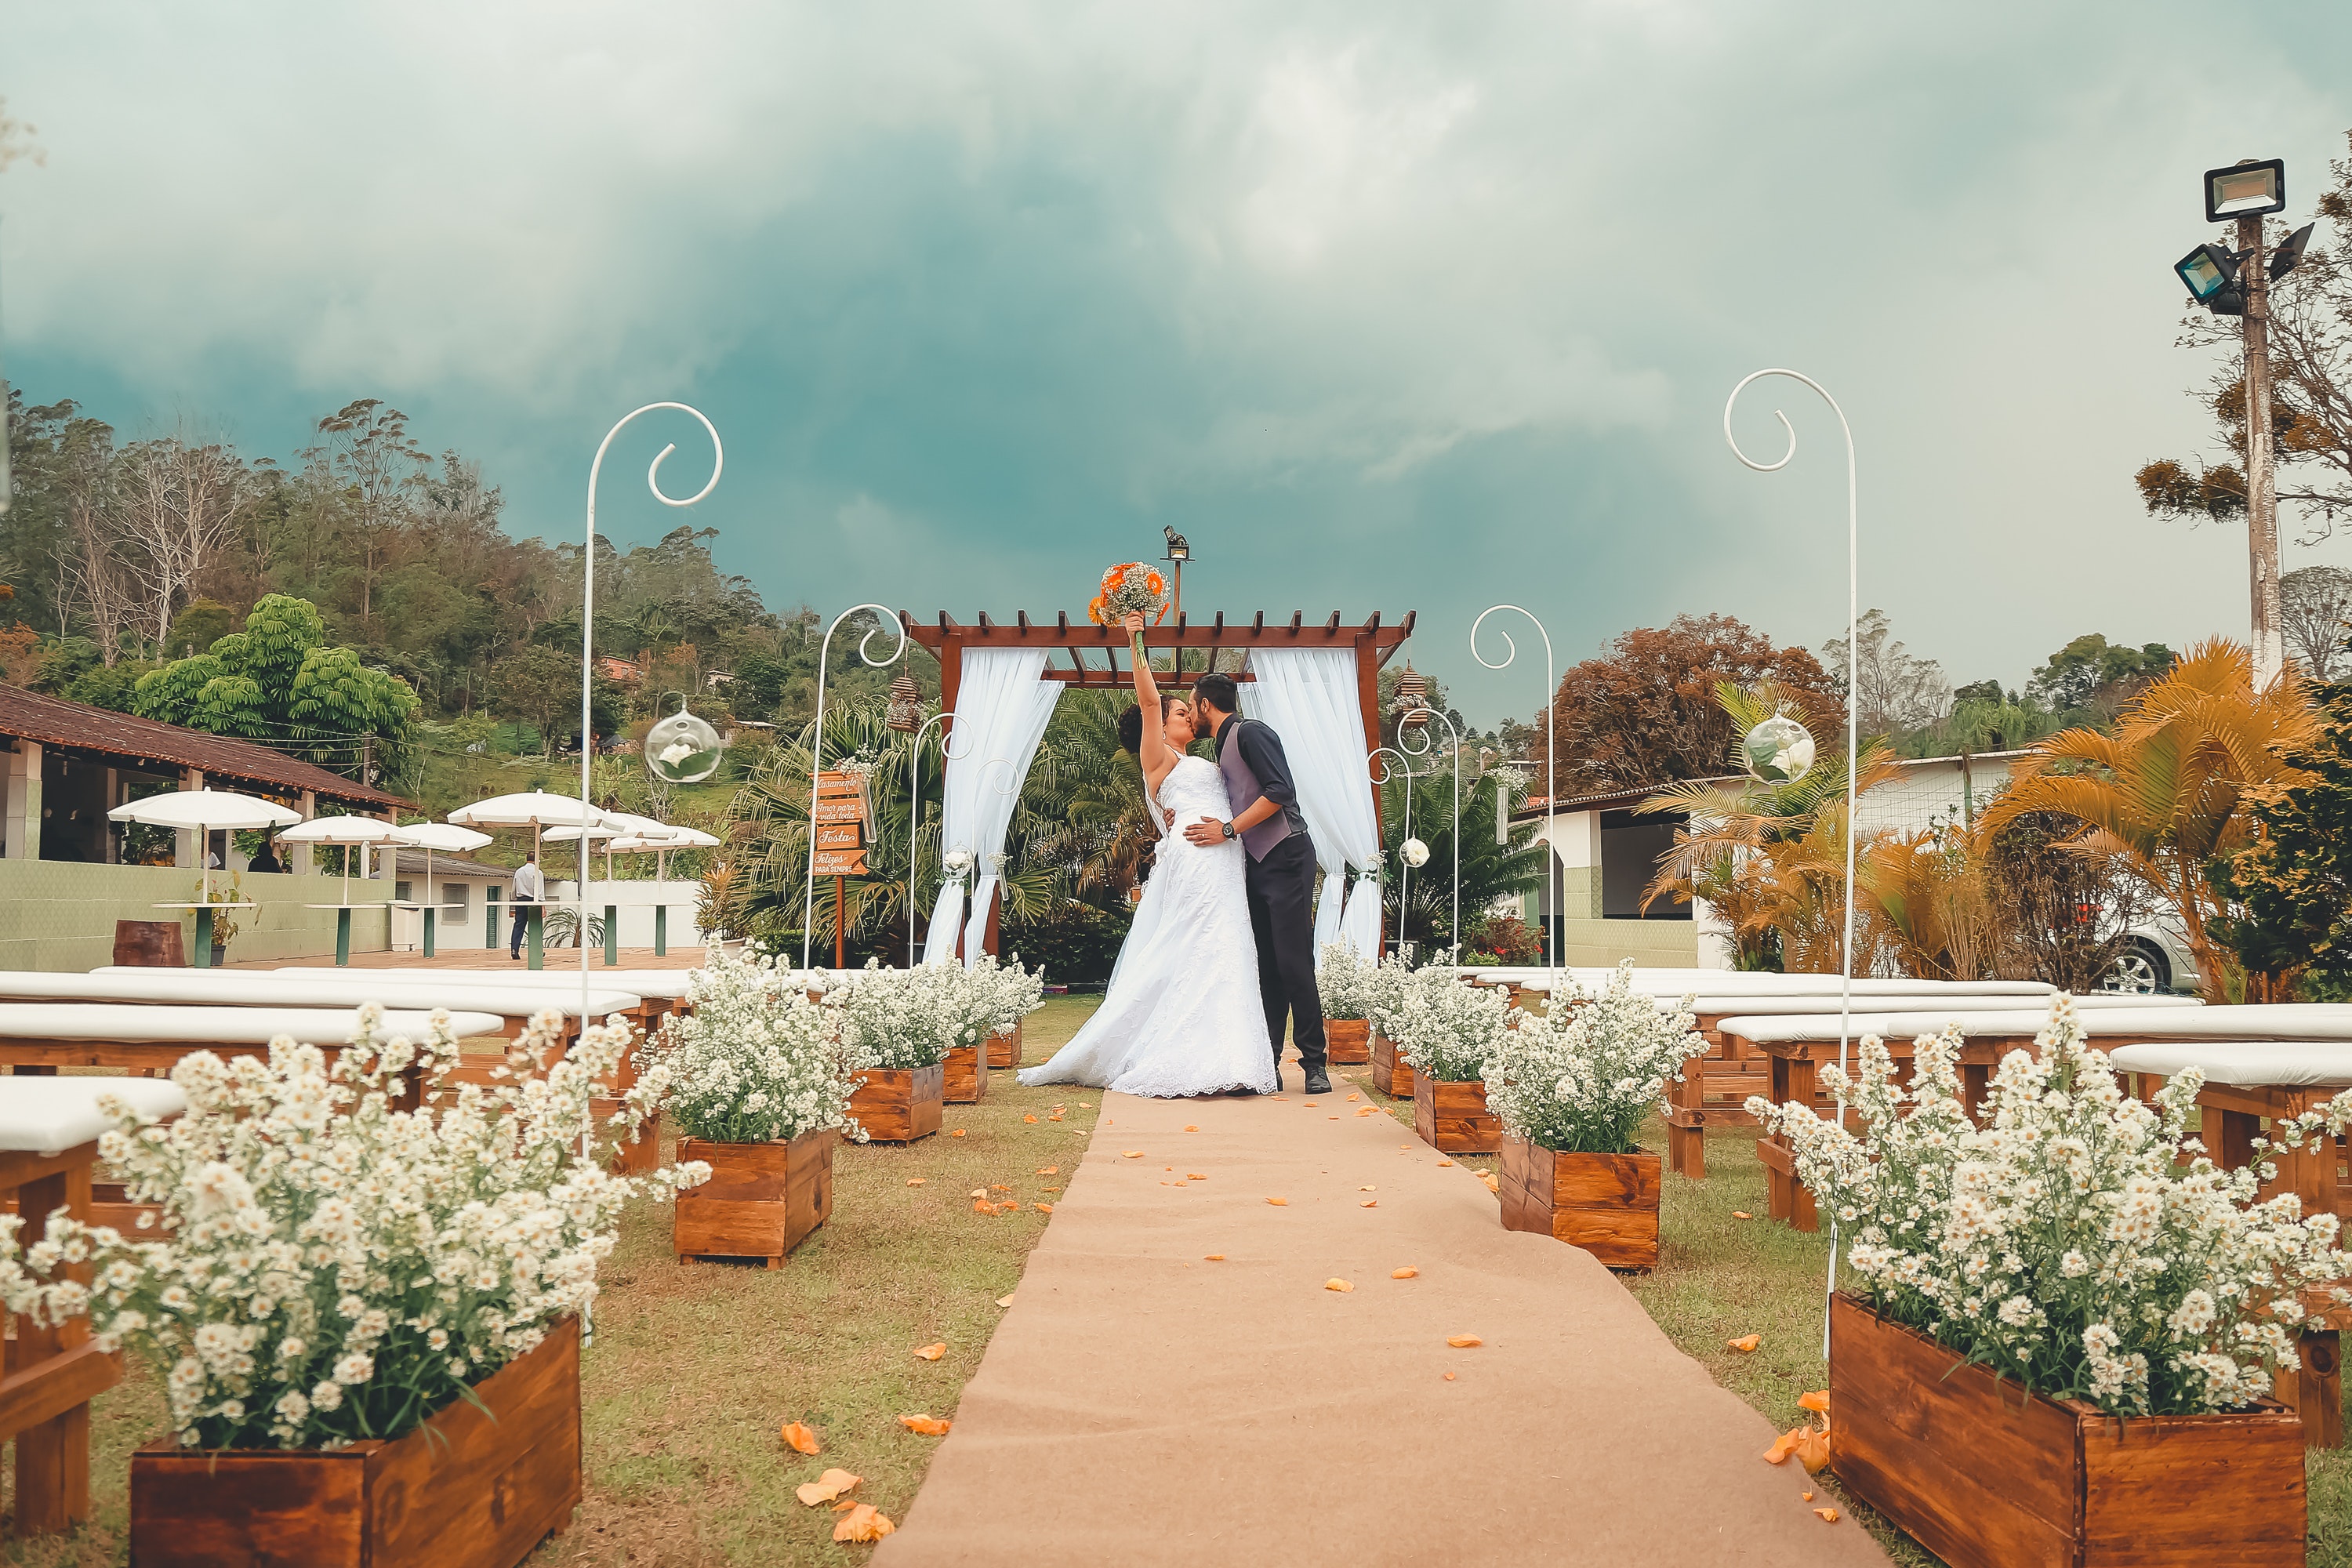
photograph, ceremony, marriage, dress, wedding, bride, event, wedding dress, aisle, floristry, floral design, flower arranging, flower, plant, photography, botanical garden, bridal clothing, garden, wedding reception, building